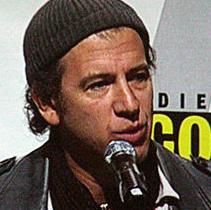
Age: 46